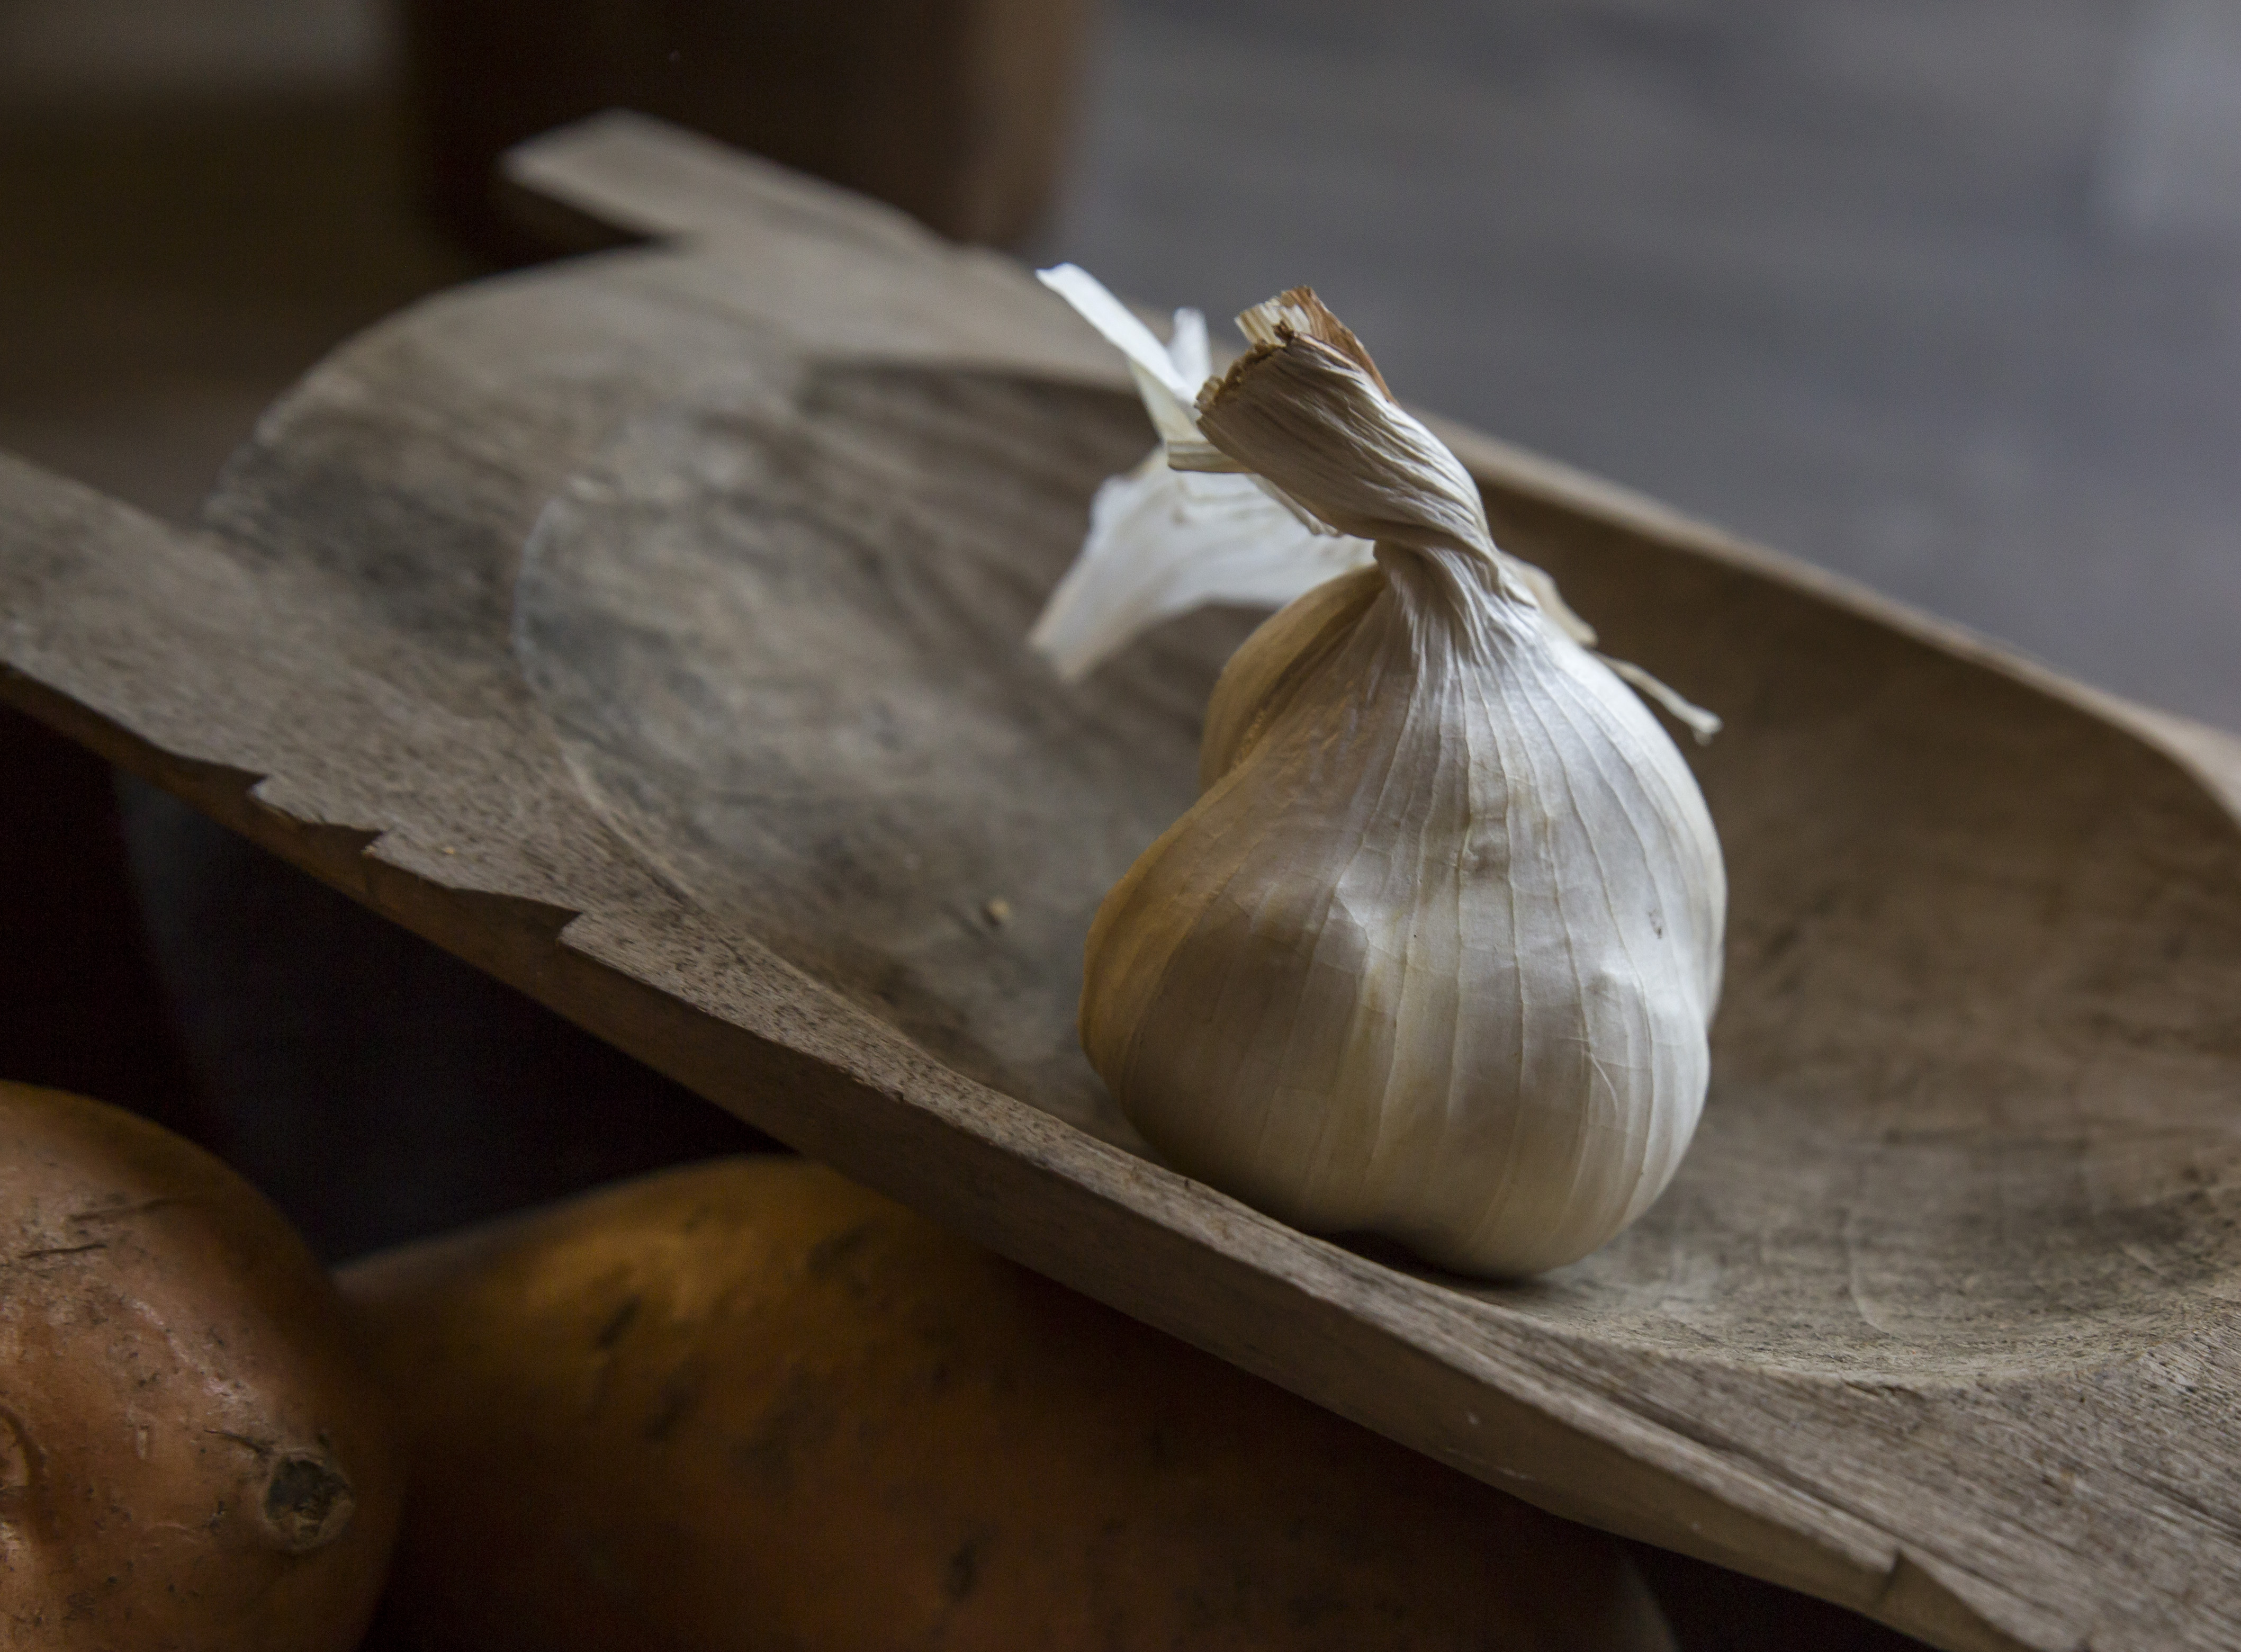
garlic, vegetable, food, baked, cooking, spicy, strong, healthy, plant, wood, ingredient, elephant garlic, natural foods, produce, table, dish, Rosy garlic, cuisine, bulb, flowering plant, hardwood, still life photography, natural material, allium